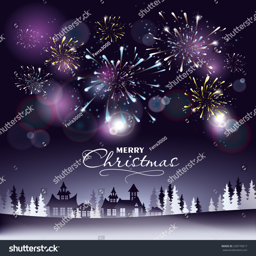
greeting card for western christian holiday with colorful fireworks over the town and woodland on a dark background .